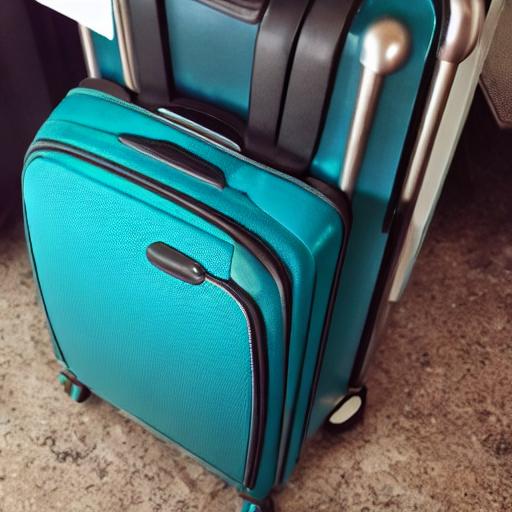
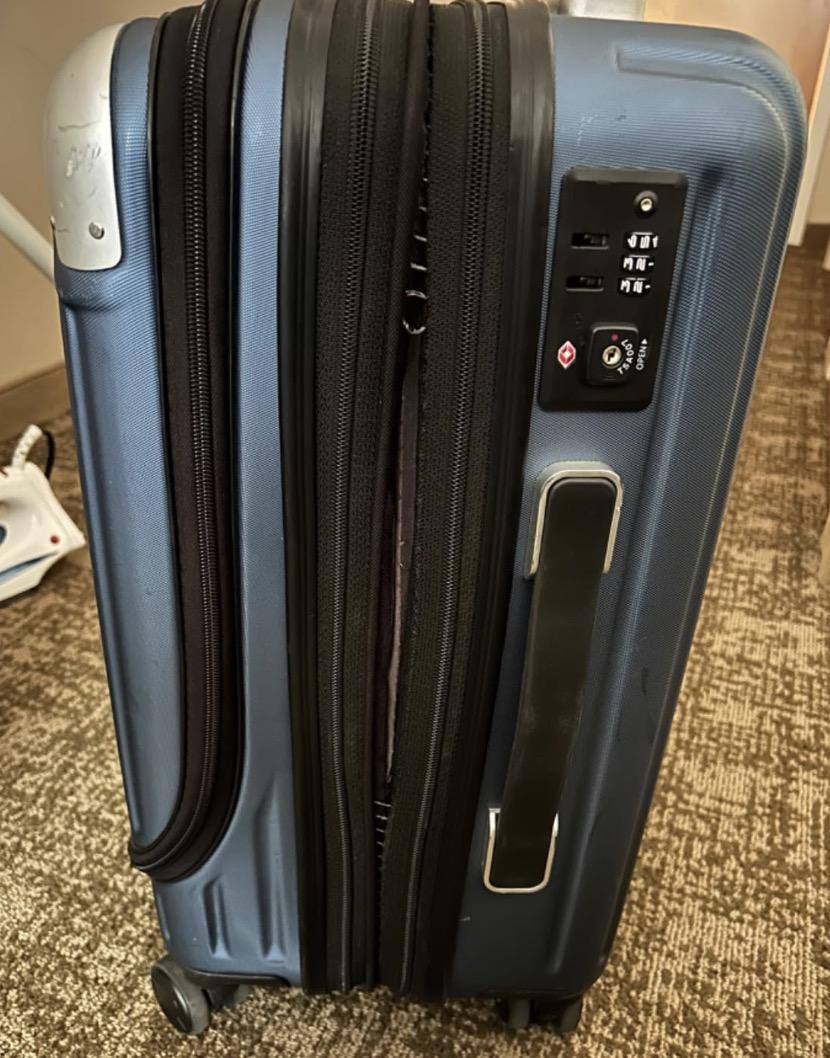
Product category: items_tea
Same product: no